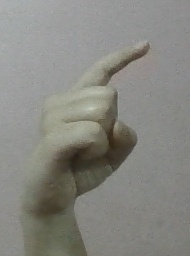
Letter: ra